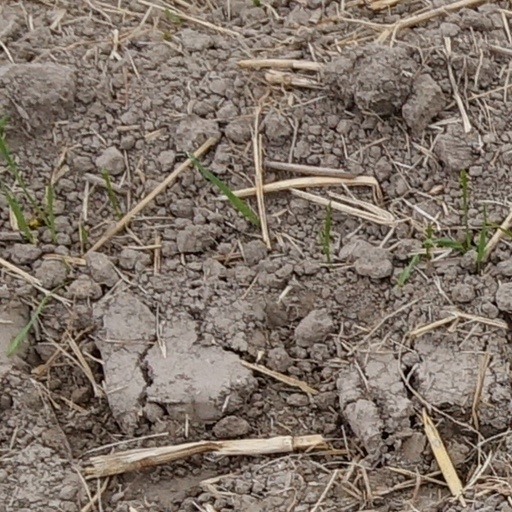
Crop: wheat